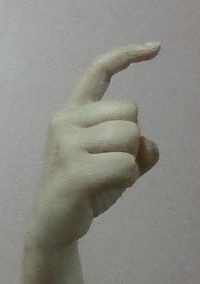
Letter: ra